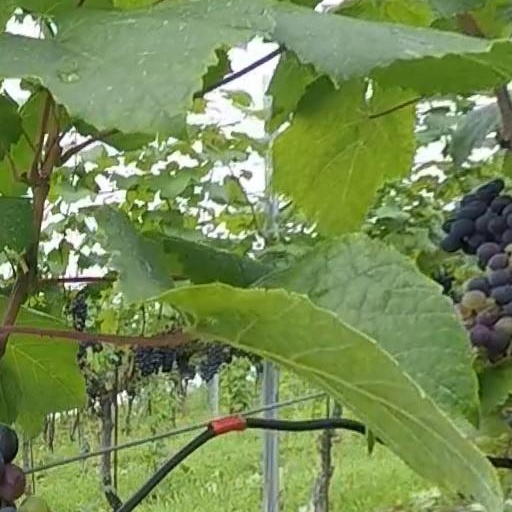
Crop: grape